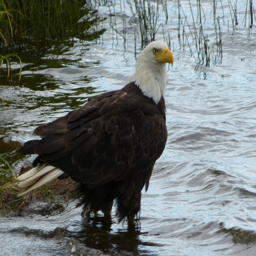
biological species drinking some water